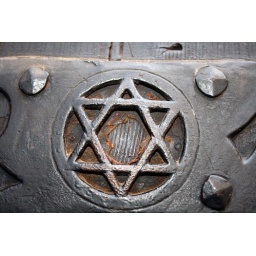
This was on one of the castle doors in Haut Koenigsbourg.